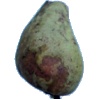
Label: Pear Stone 1